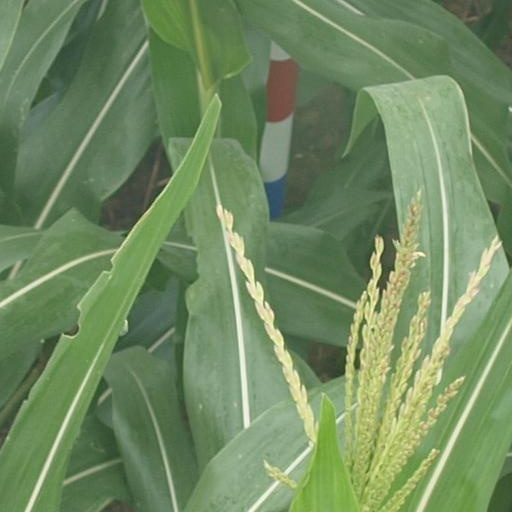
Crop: maize; corn